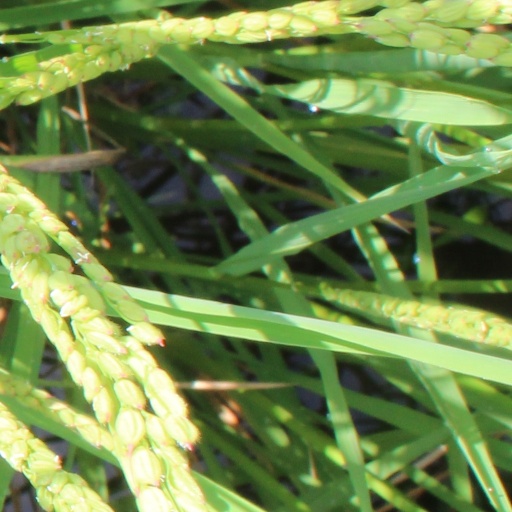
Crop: rice